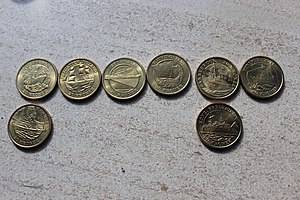
Danske temamønter / Skibsmønterne
Skibsmønterne.